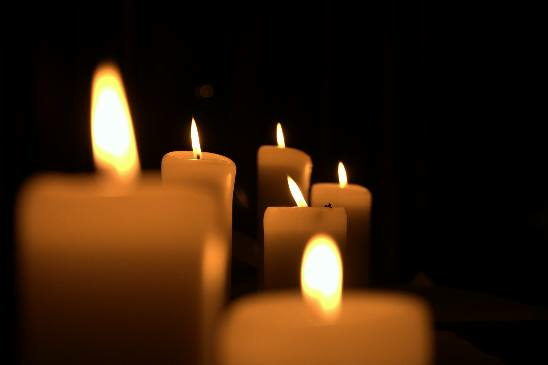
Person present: No